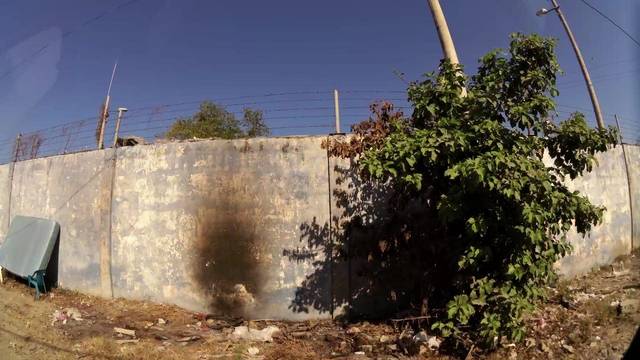
Region: Colombia
Coordinates: 10.389, -75.524